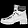
Label: Ankle boot